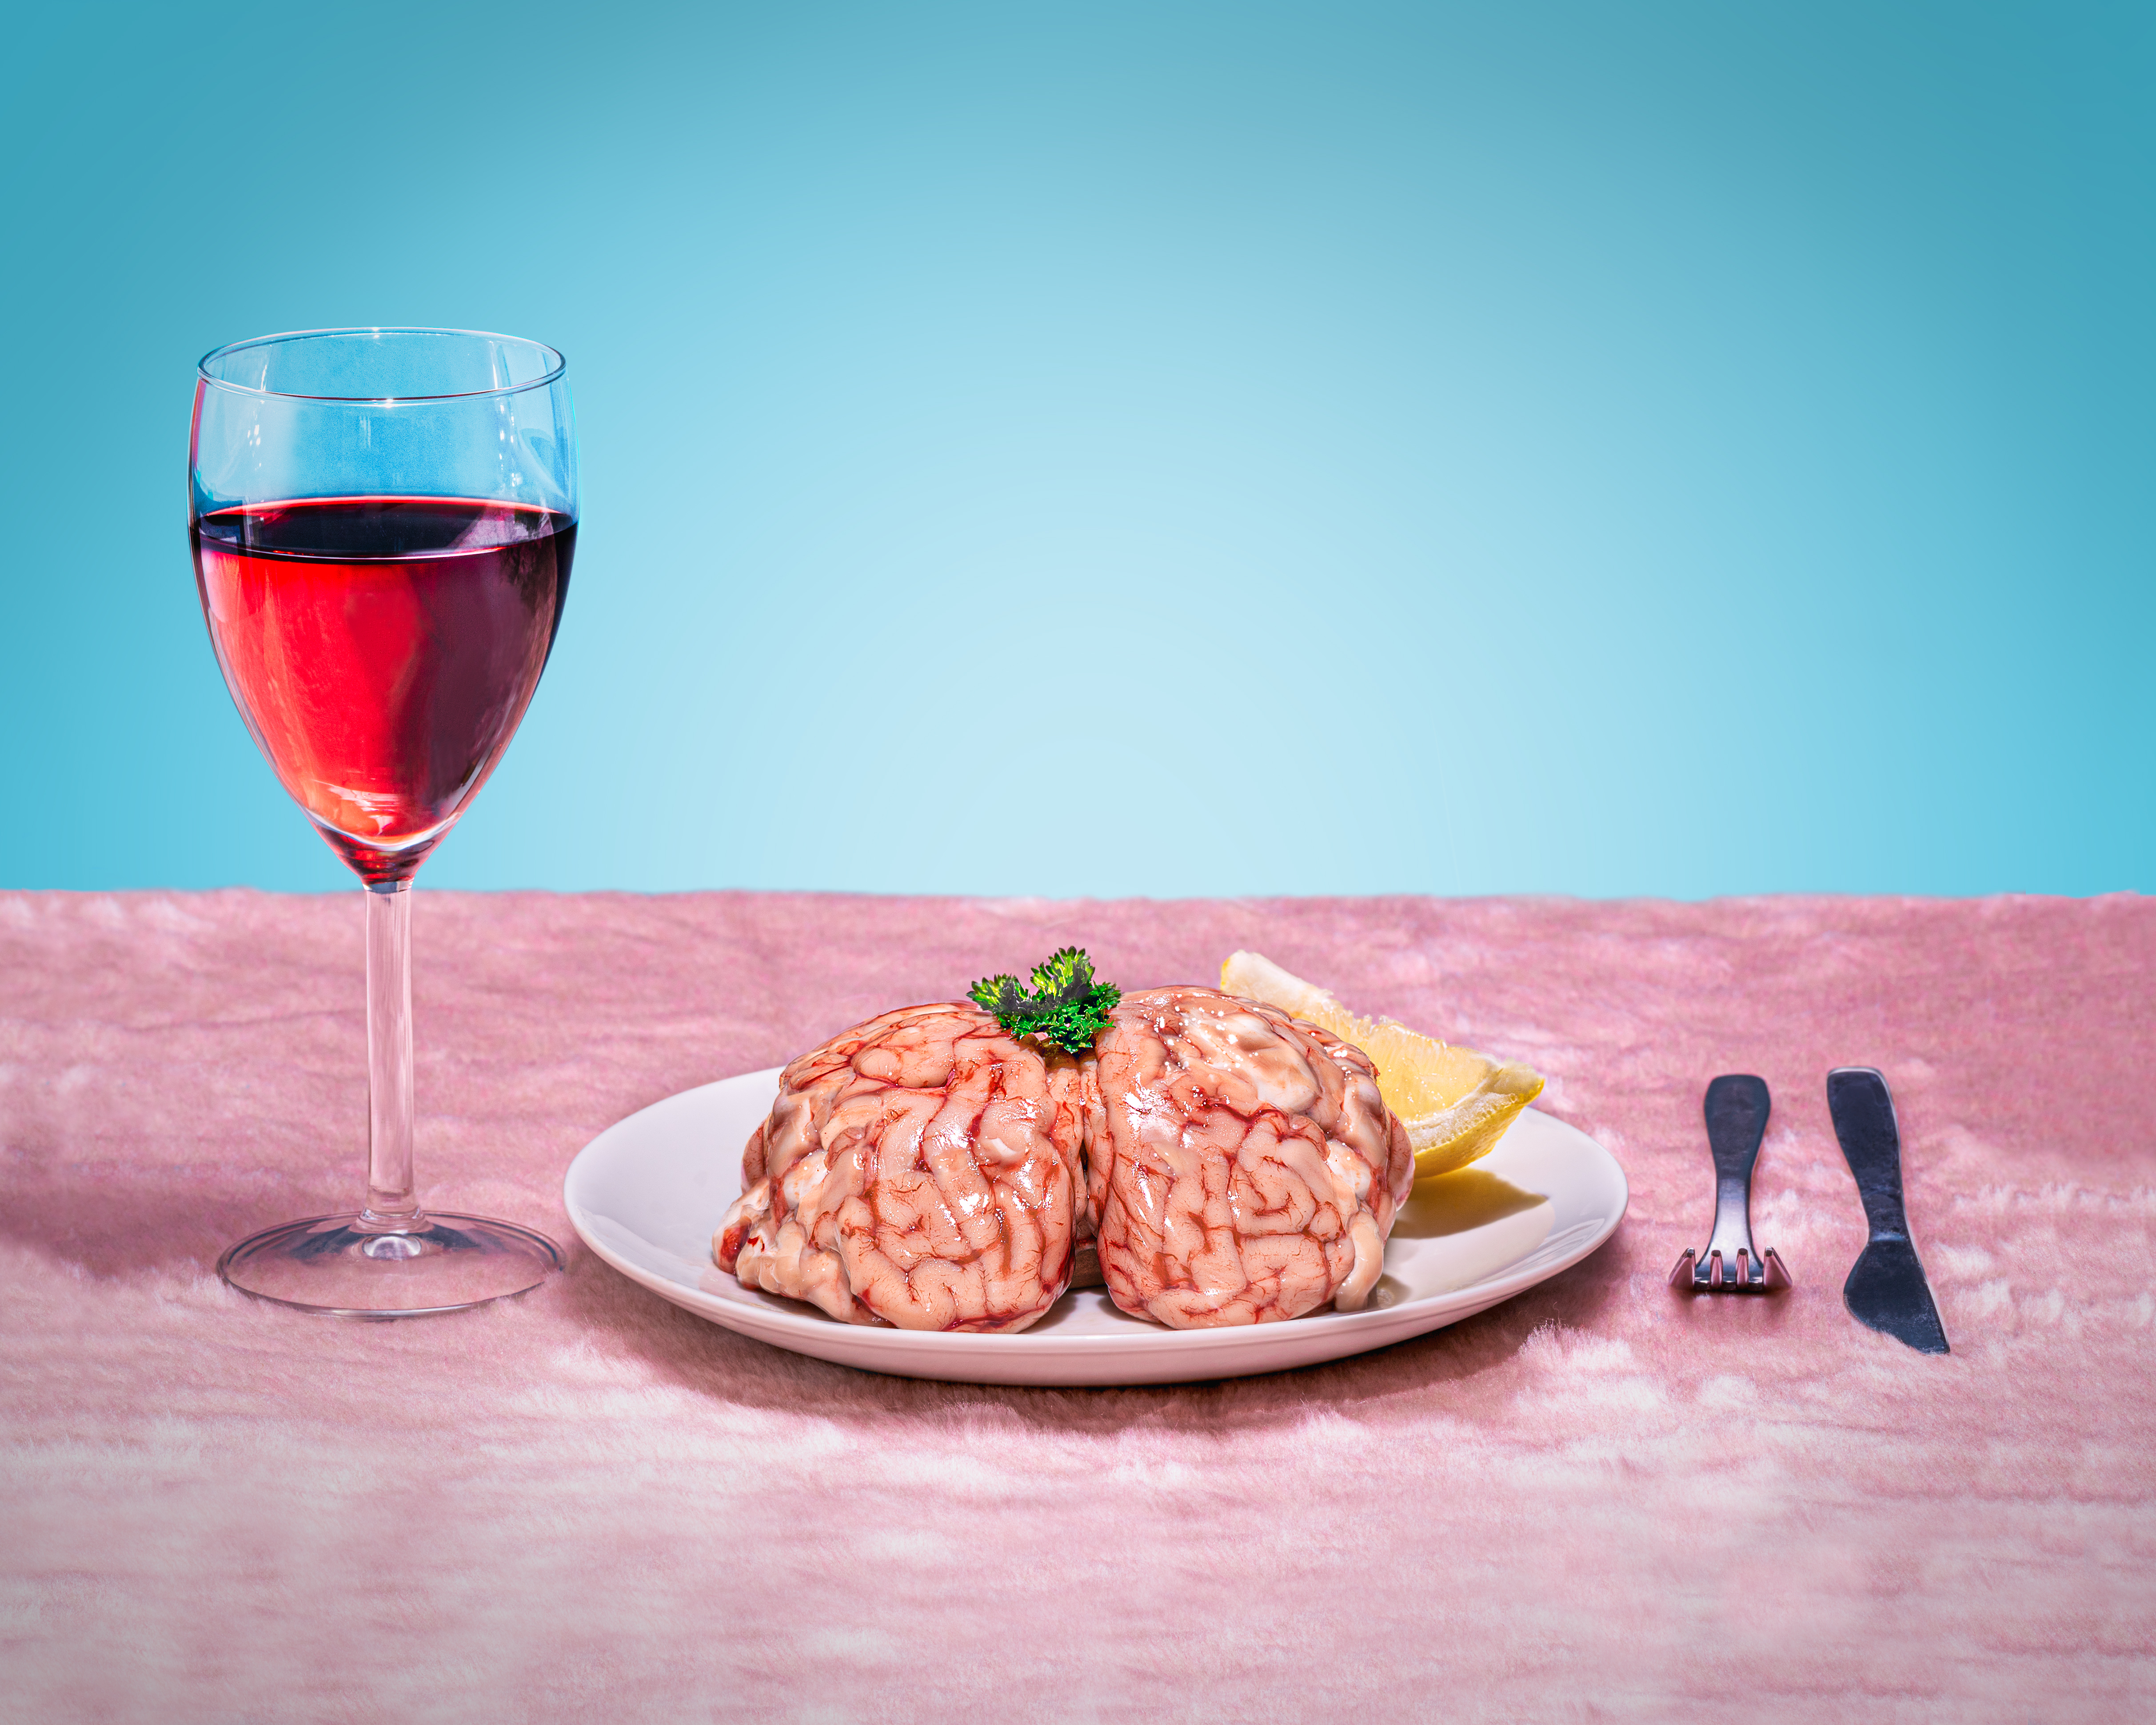
food, tableware, table, dishware, stemware, ingredient, liquid, drinkware, Burgundy wine, wine glass, plate, Mirto, recipe, barware, cuisine, aperitif, cocktail, serveware, wine, cranberry juice, dish, sherry, dessert wine, champagne stemware, platter, glass, produce, Kir royale, red wine, grenadine, garnish, Snifter, meat, finger food, classic cocktail, art, port wine, magenta, drink, culinary art, comfort food, sweetness, still life photography, cold cut, Cr me de cassis, still life, delicacy, la carte food, vegetable, kir, venison, breakfast, distilled beverage, supper, meal, american food, charcuterie, hors d oeuvre, knife, side dish, dairy